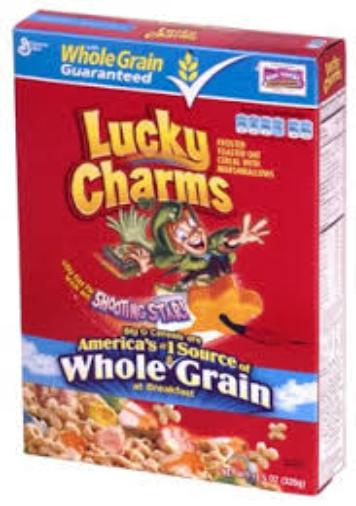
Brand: Lucky Charms
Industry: Food